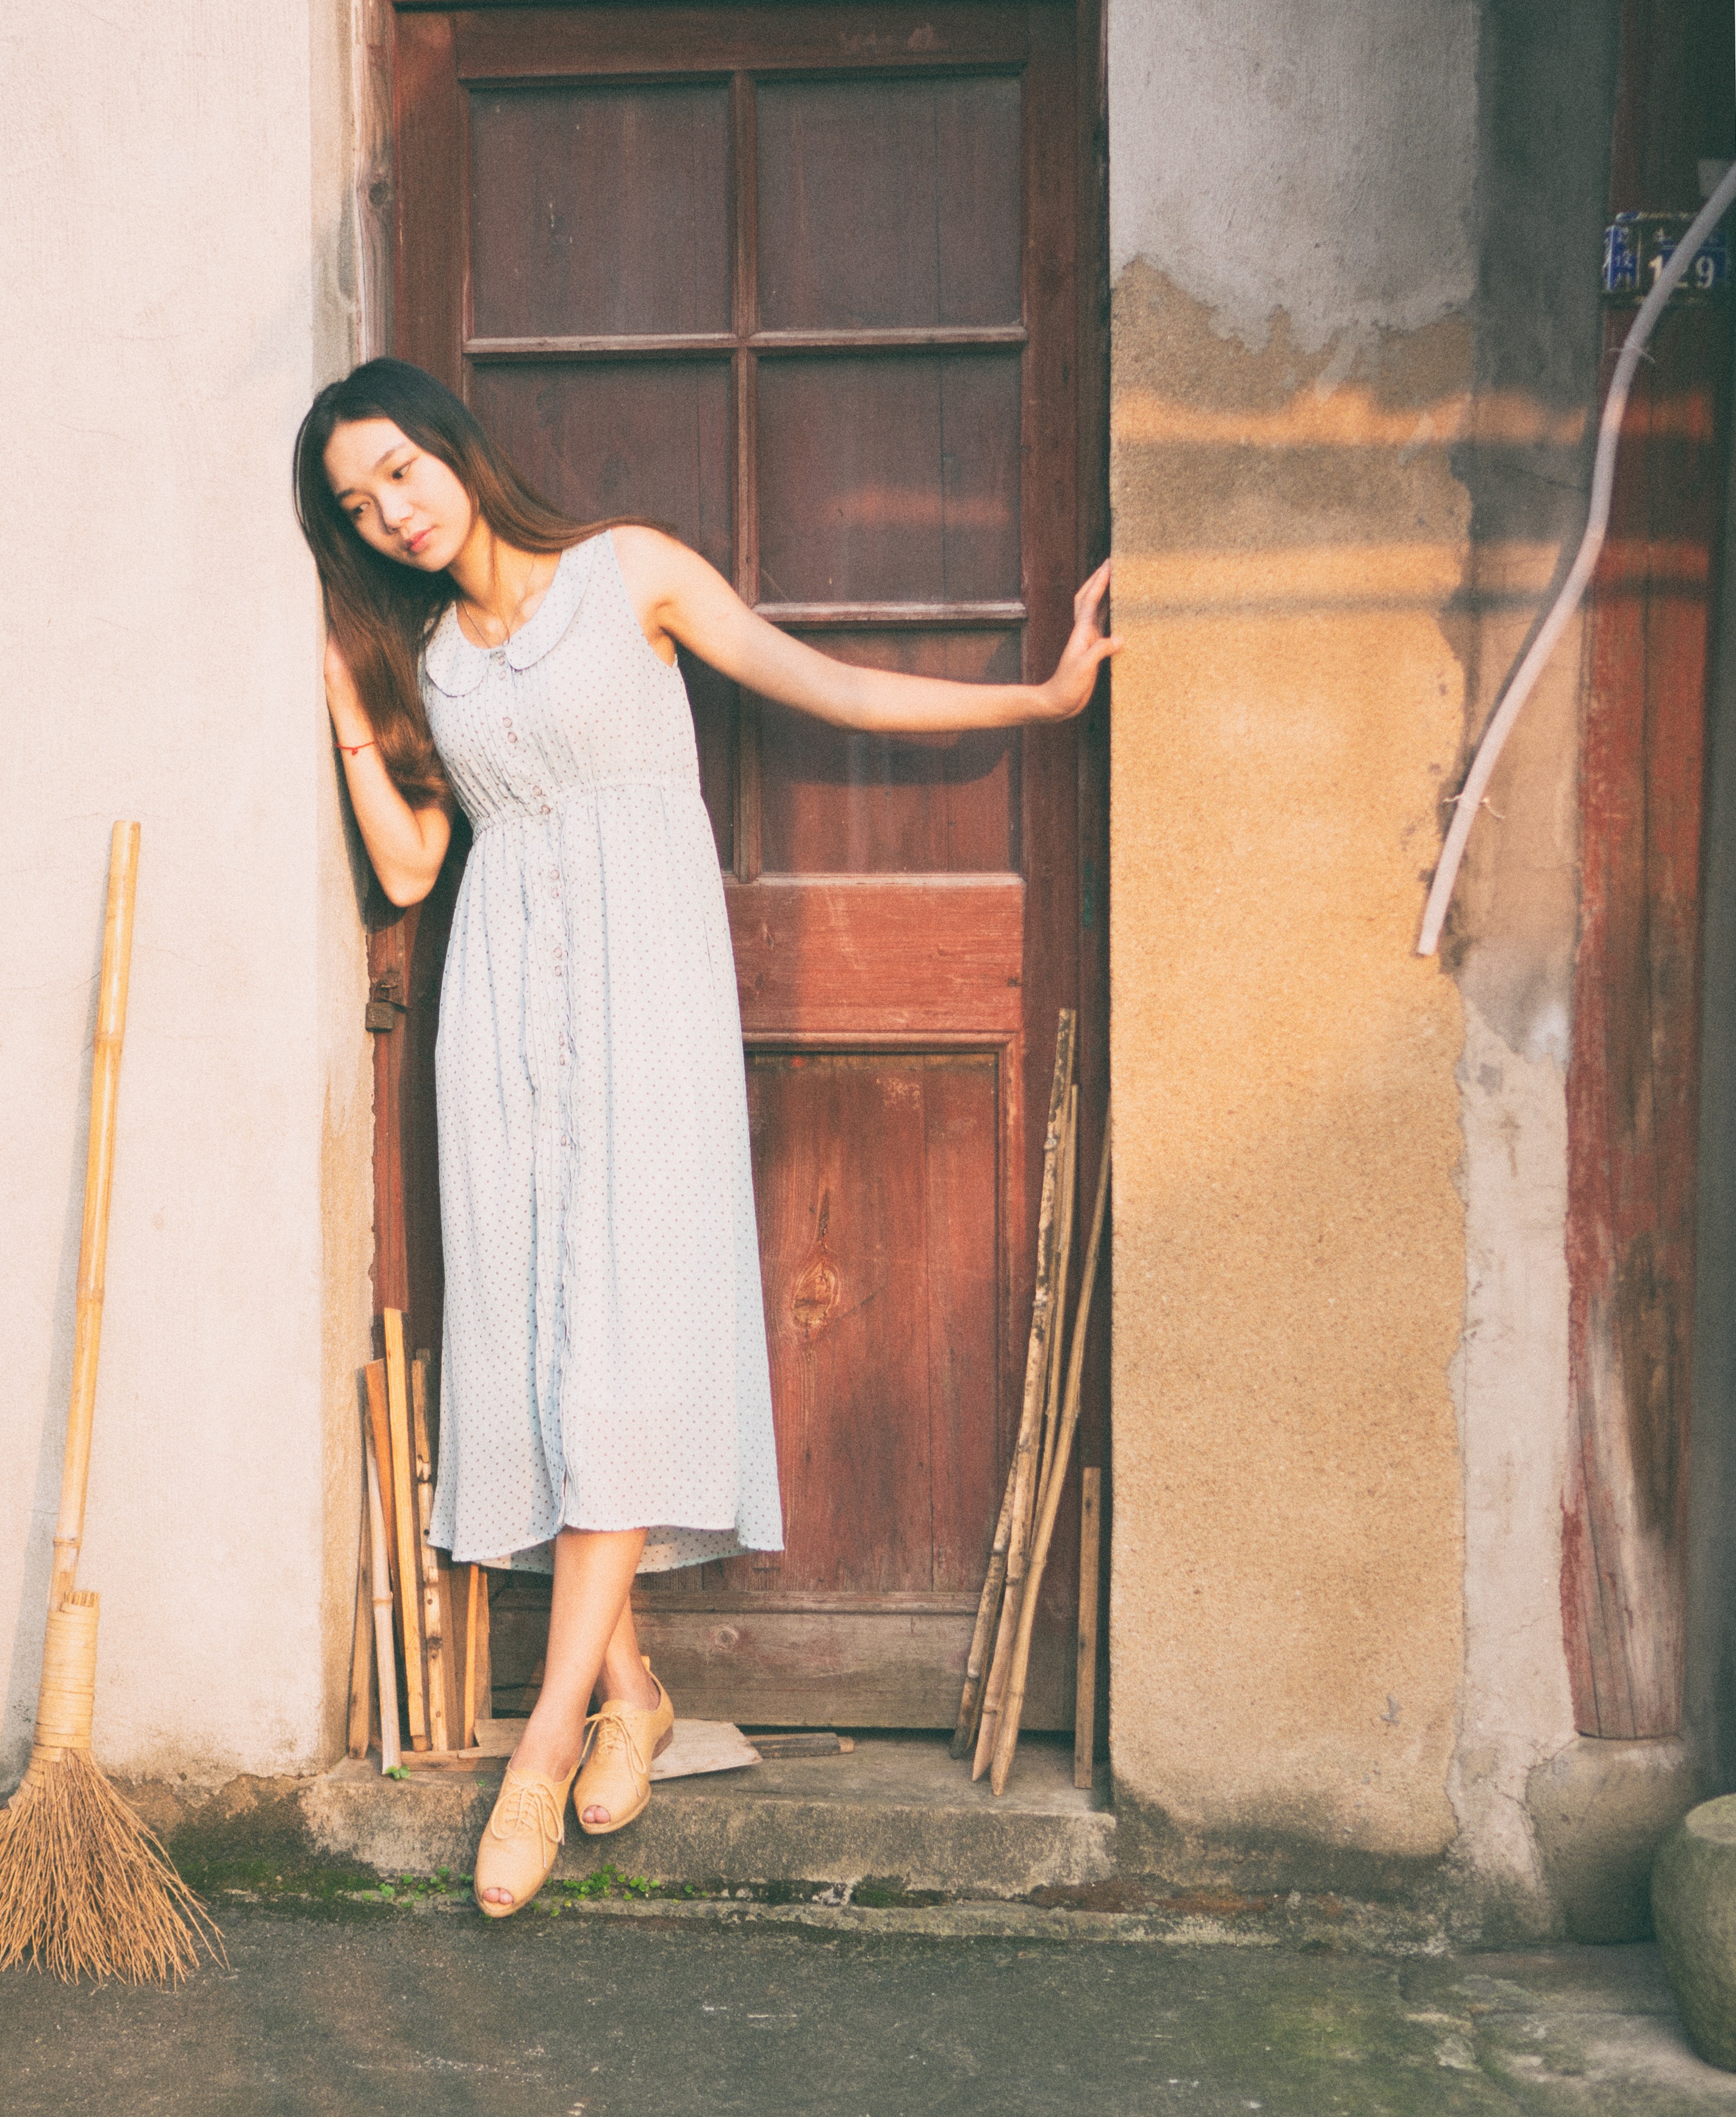
person, woman, photography, portrait, model, color, fashion, clothing, bride, door, girls, dress, photograph, beauty, photo shoot